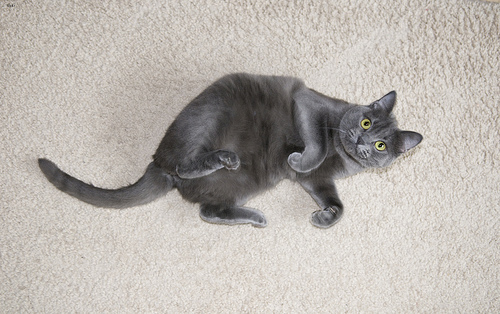
Animal: cat
Breed: russian_blue